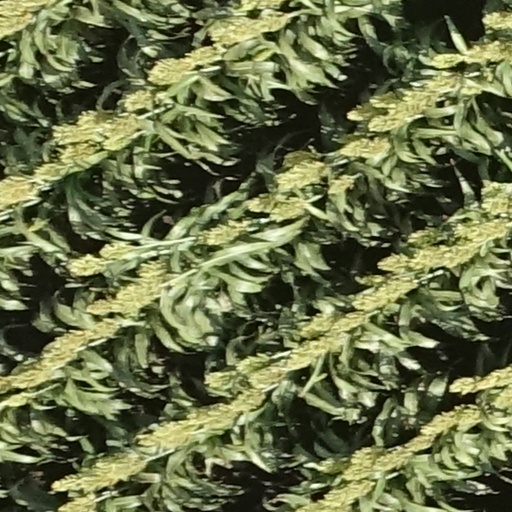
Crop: sorghum